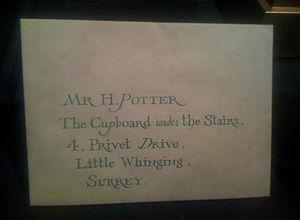
La lettre originale reçue par Harry Potter dans le premier film lui annonçant qu'il est inscrit à l'école de Poudelard. Exposée au musée des miniatures et décors de cinéma de Lyon.
Harry Potter à l'école des sorciers est un film fantastique britannico-américain réalisé par Chris Columbus, sorti en 2001. C'est un gros succès du box-office mondial.